Swansea University

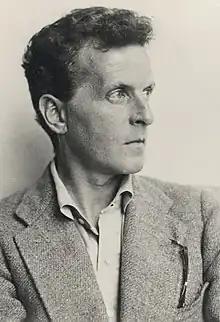
Ludwig Wittgenstein, philosopher

There are nine halls that make up the campus residences providing accommodation to around 1182 students. The halls offer a combination of part and self-catered rooms and a choice of standard or ensuite study rooms. Three of these halls (Caswell, Langland and Oxwich) were completed in 2004 and the original halls (Kilvey, Preseli, Rhossili and Cefn Bryn, formerly known as Sibly, Lewis Jones, Mary Williams Annexe and Mary Williams respectively) have undergone some refurbishment in recent years. Penmaen and Horton are the newest addition to the campus residences providing 351 self-catered, ensuite study rooms. Many rooms have views over the bay or across the park.